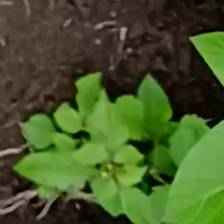
Weed species: Kena_(Commplina_benghalensio)